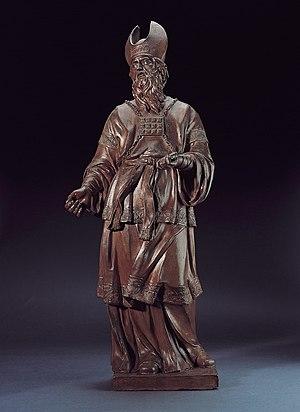
Aaron est un personnage du livre de l'Exode, du Lévitique et du livre des Nombres, qui font partie de la Bible. Frère de Moïse, et frère de Myriam, il est issu de la tribu de Lévi lui-même issu du patriarche Jacob, le père des Enfants d'Israël. Dieu en a fait l'interprète de Moïse qui avait un défaut de langue, et ce, afin qu'ils délivrent le peuple d'Israël. C'est le premier grand prêtre d'Israël.